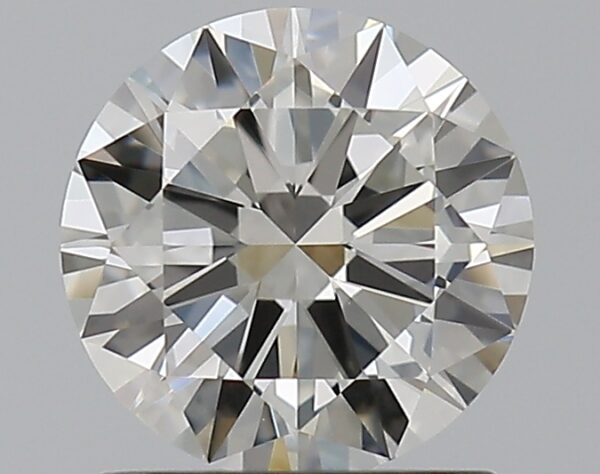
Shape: round
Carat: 1
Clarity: IF
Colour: J
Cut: VG
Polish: EX
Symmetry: EX
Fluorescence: N
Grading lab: GIA
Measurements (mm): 6.51 x 6.53 x 3.8